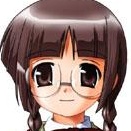
Portrait style: Anime Portrait